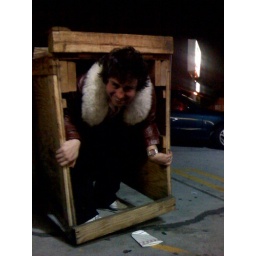
bear in a box